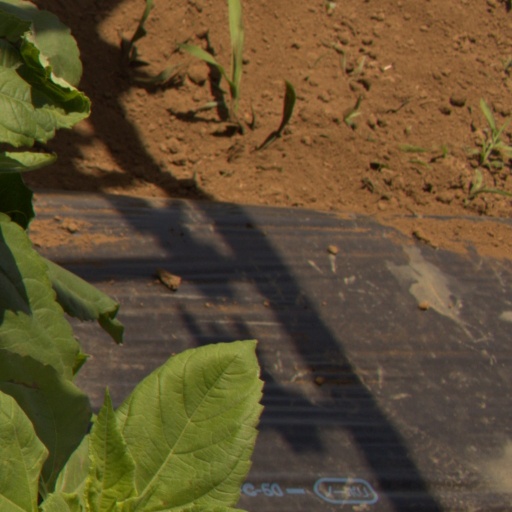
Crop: Jerusalem artichoke